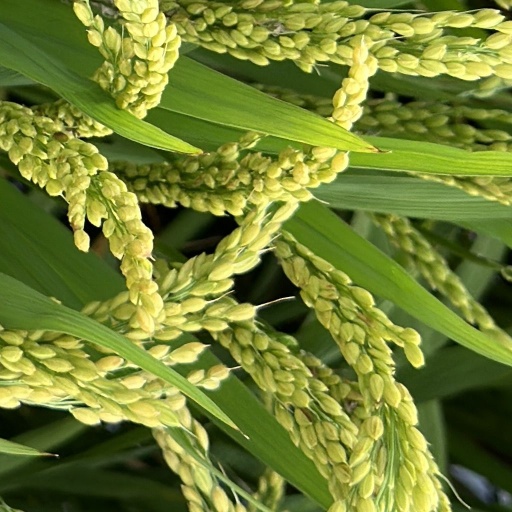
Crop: rice